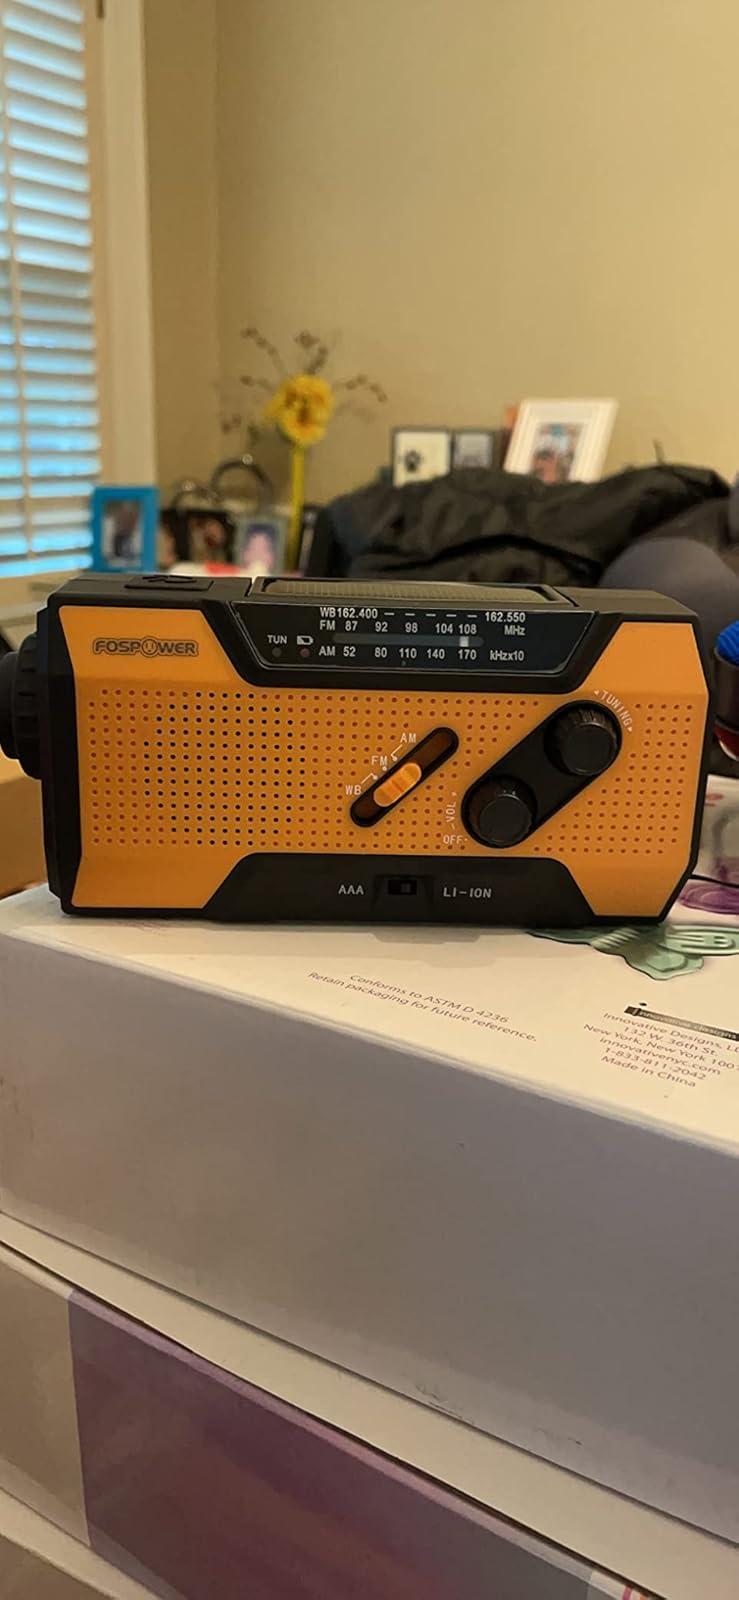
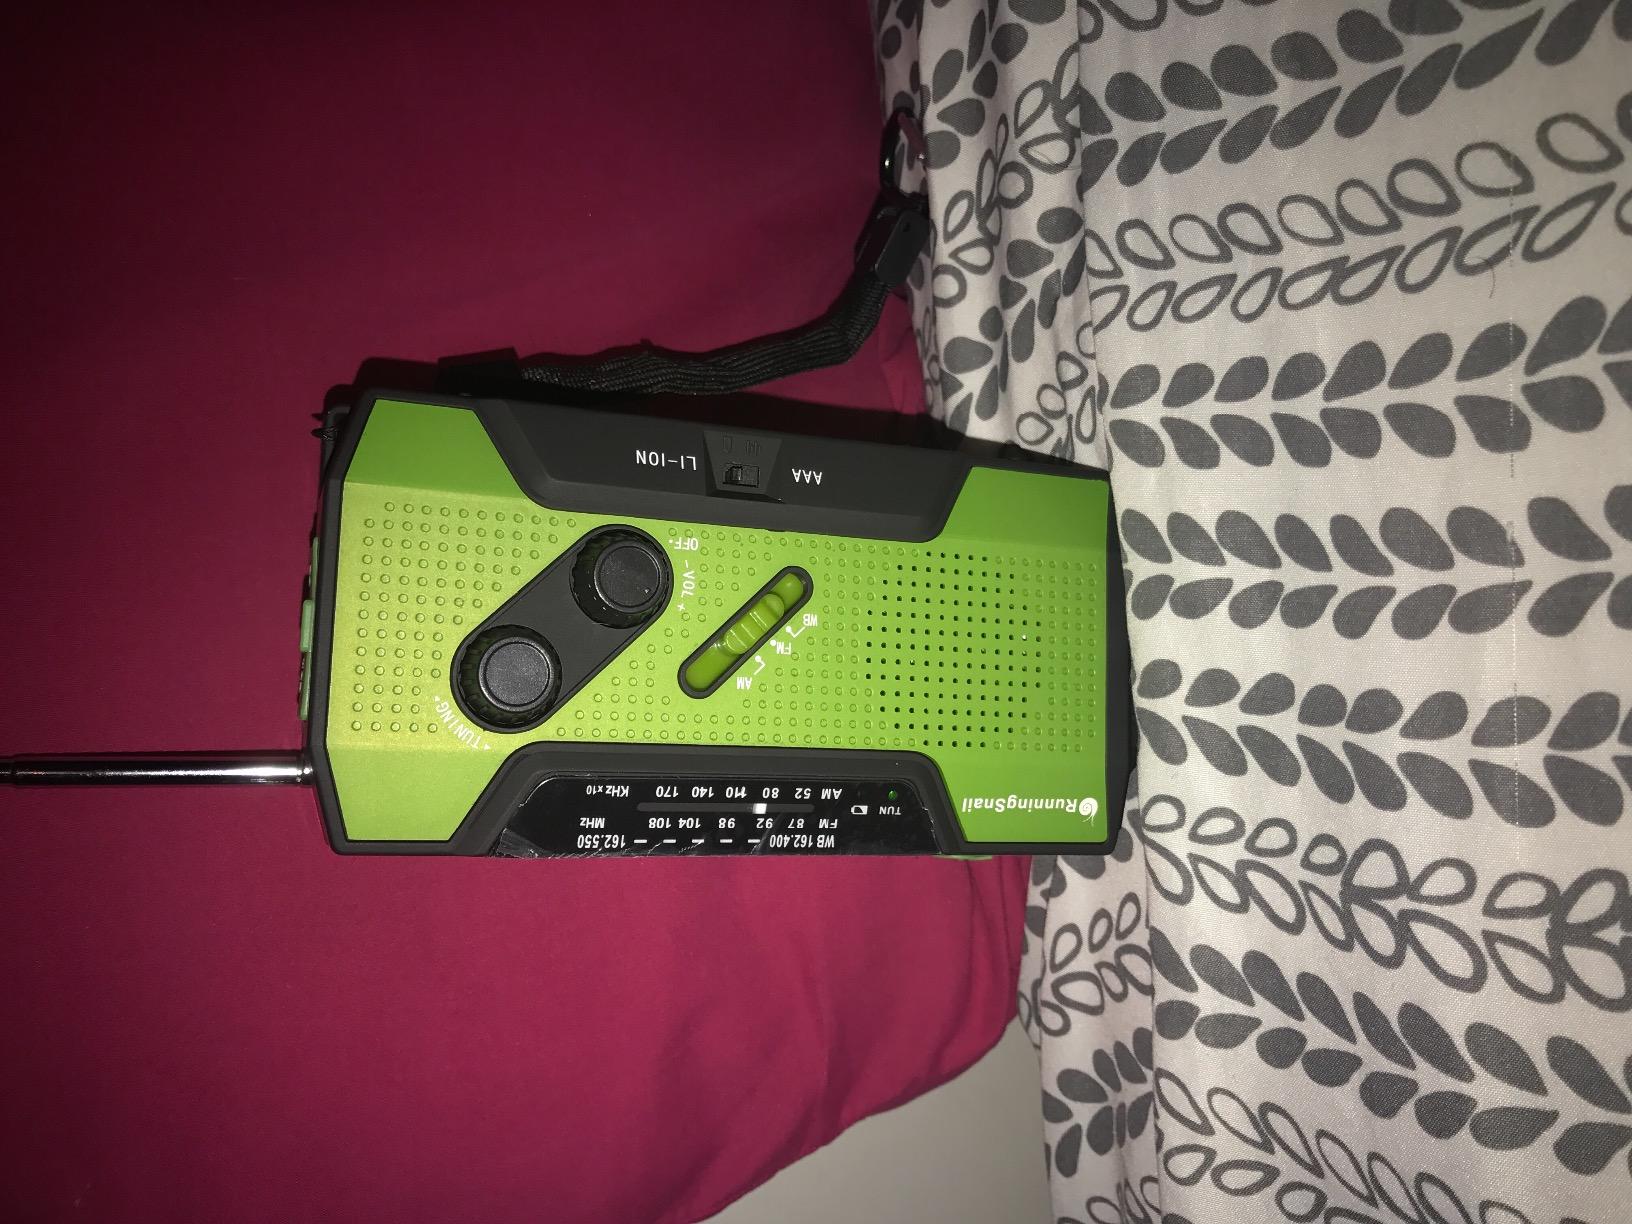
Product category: radio
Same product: no